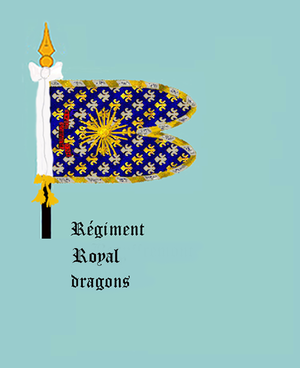
Guidon du régiment du Royal dragons
Le régiment Royal dragons est un régiment de cavalerie français d'Ancien Régime créé en 1667 sous le nom de régiment des Dragons étrangers du Roi devenu sous la Révolution le 1ᵉʳ régiment de dragons.